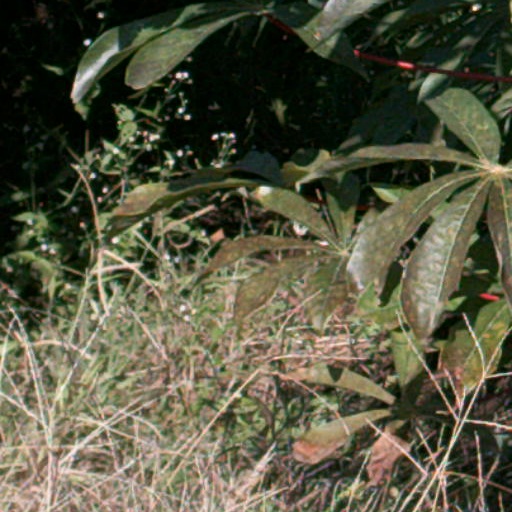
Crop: cassava